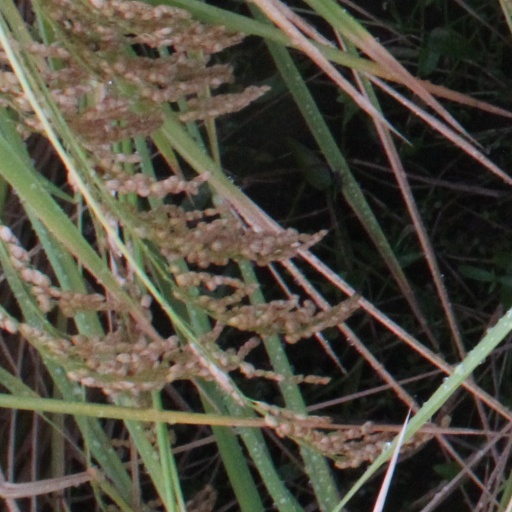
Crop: rice